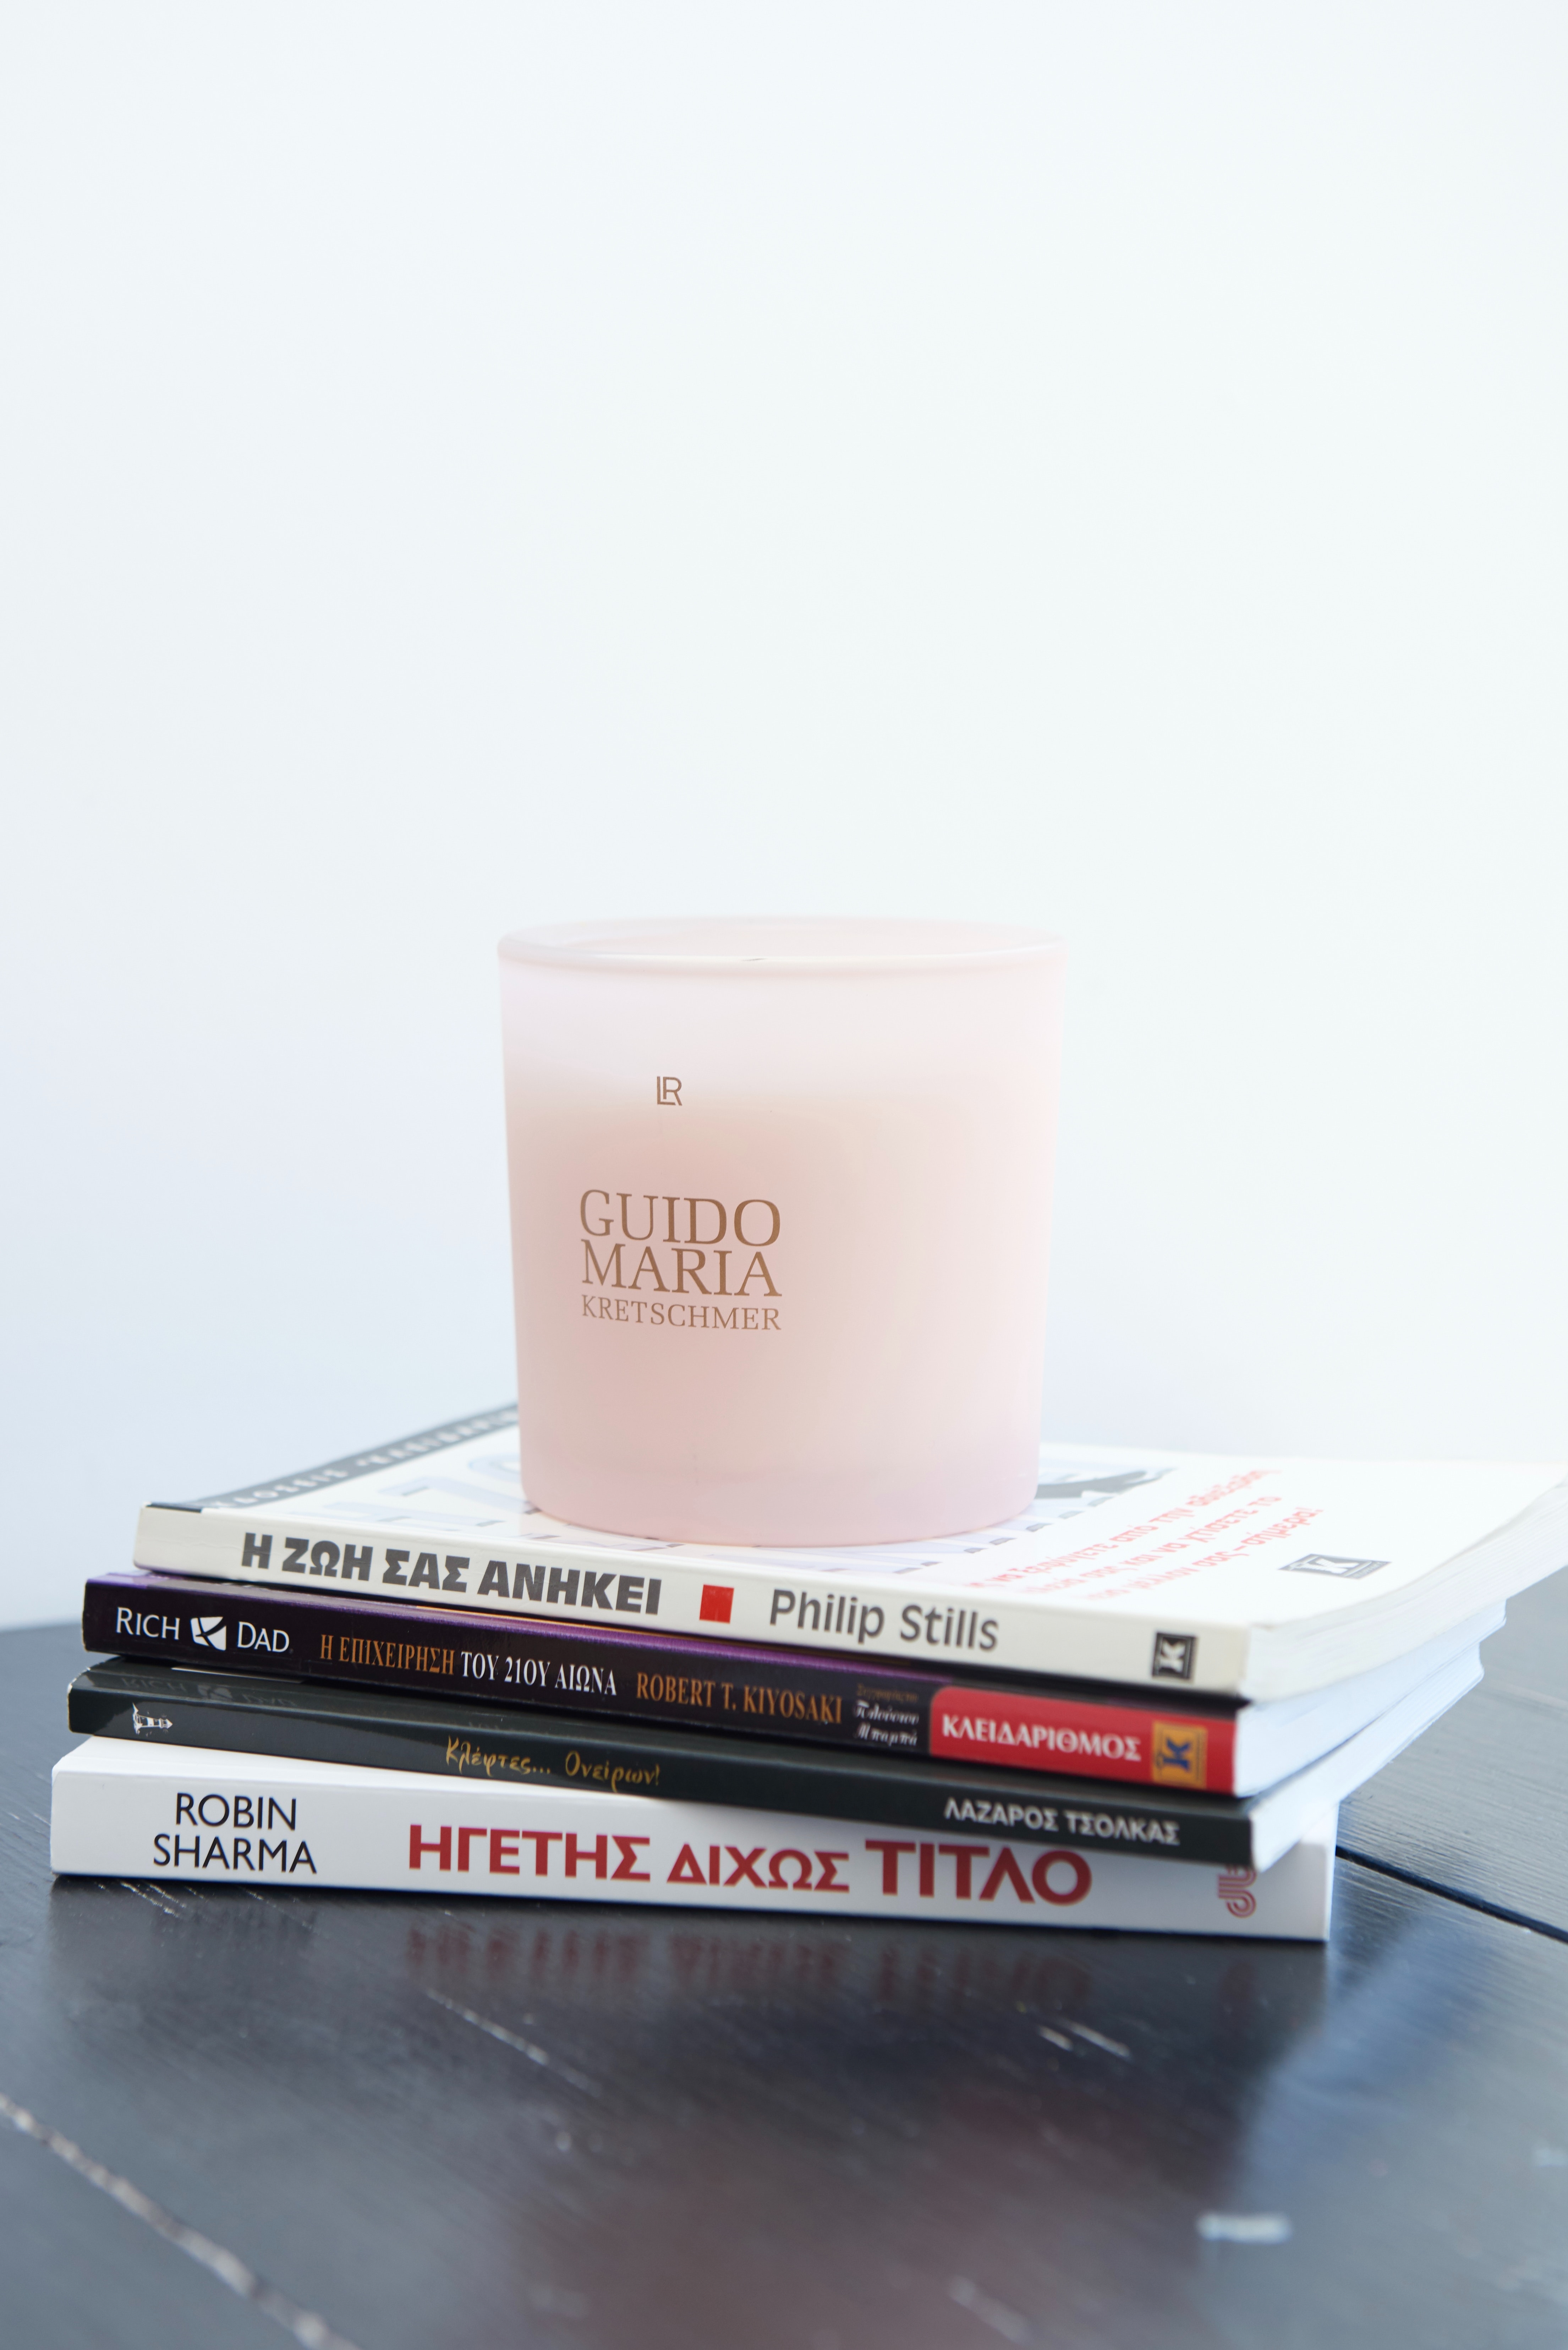
drink, cosmetics, font, publication, Material property, eyelash, book, rectangle, liquid, magenta, table, brand, eye liner, office supplies, peach, skin care, cylinder, Household supply, serveware, room, paper, still life photography